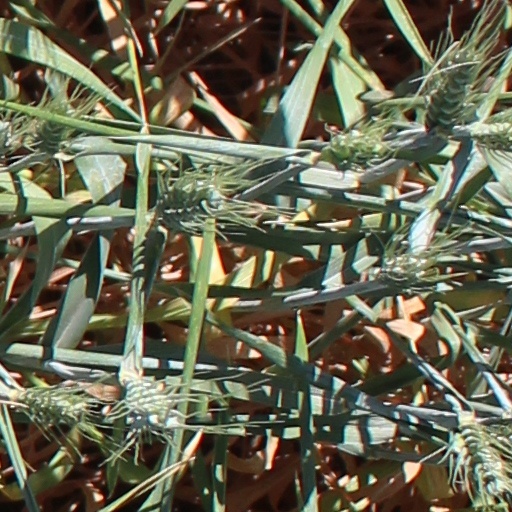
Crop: wheat